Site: brandenburg
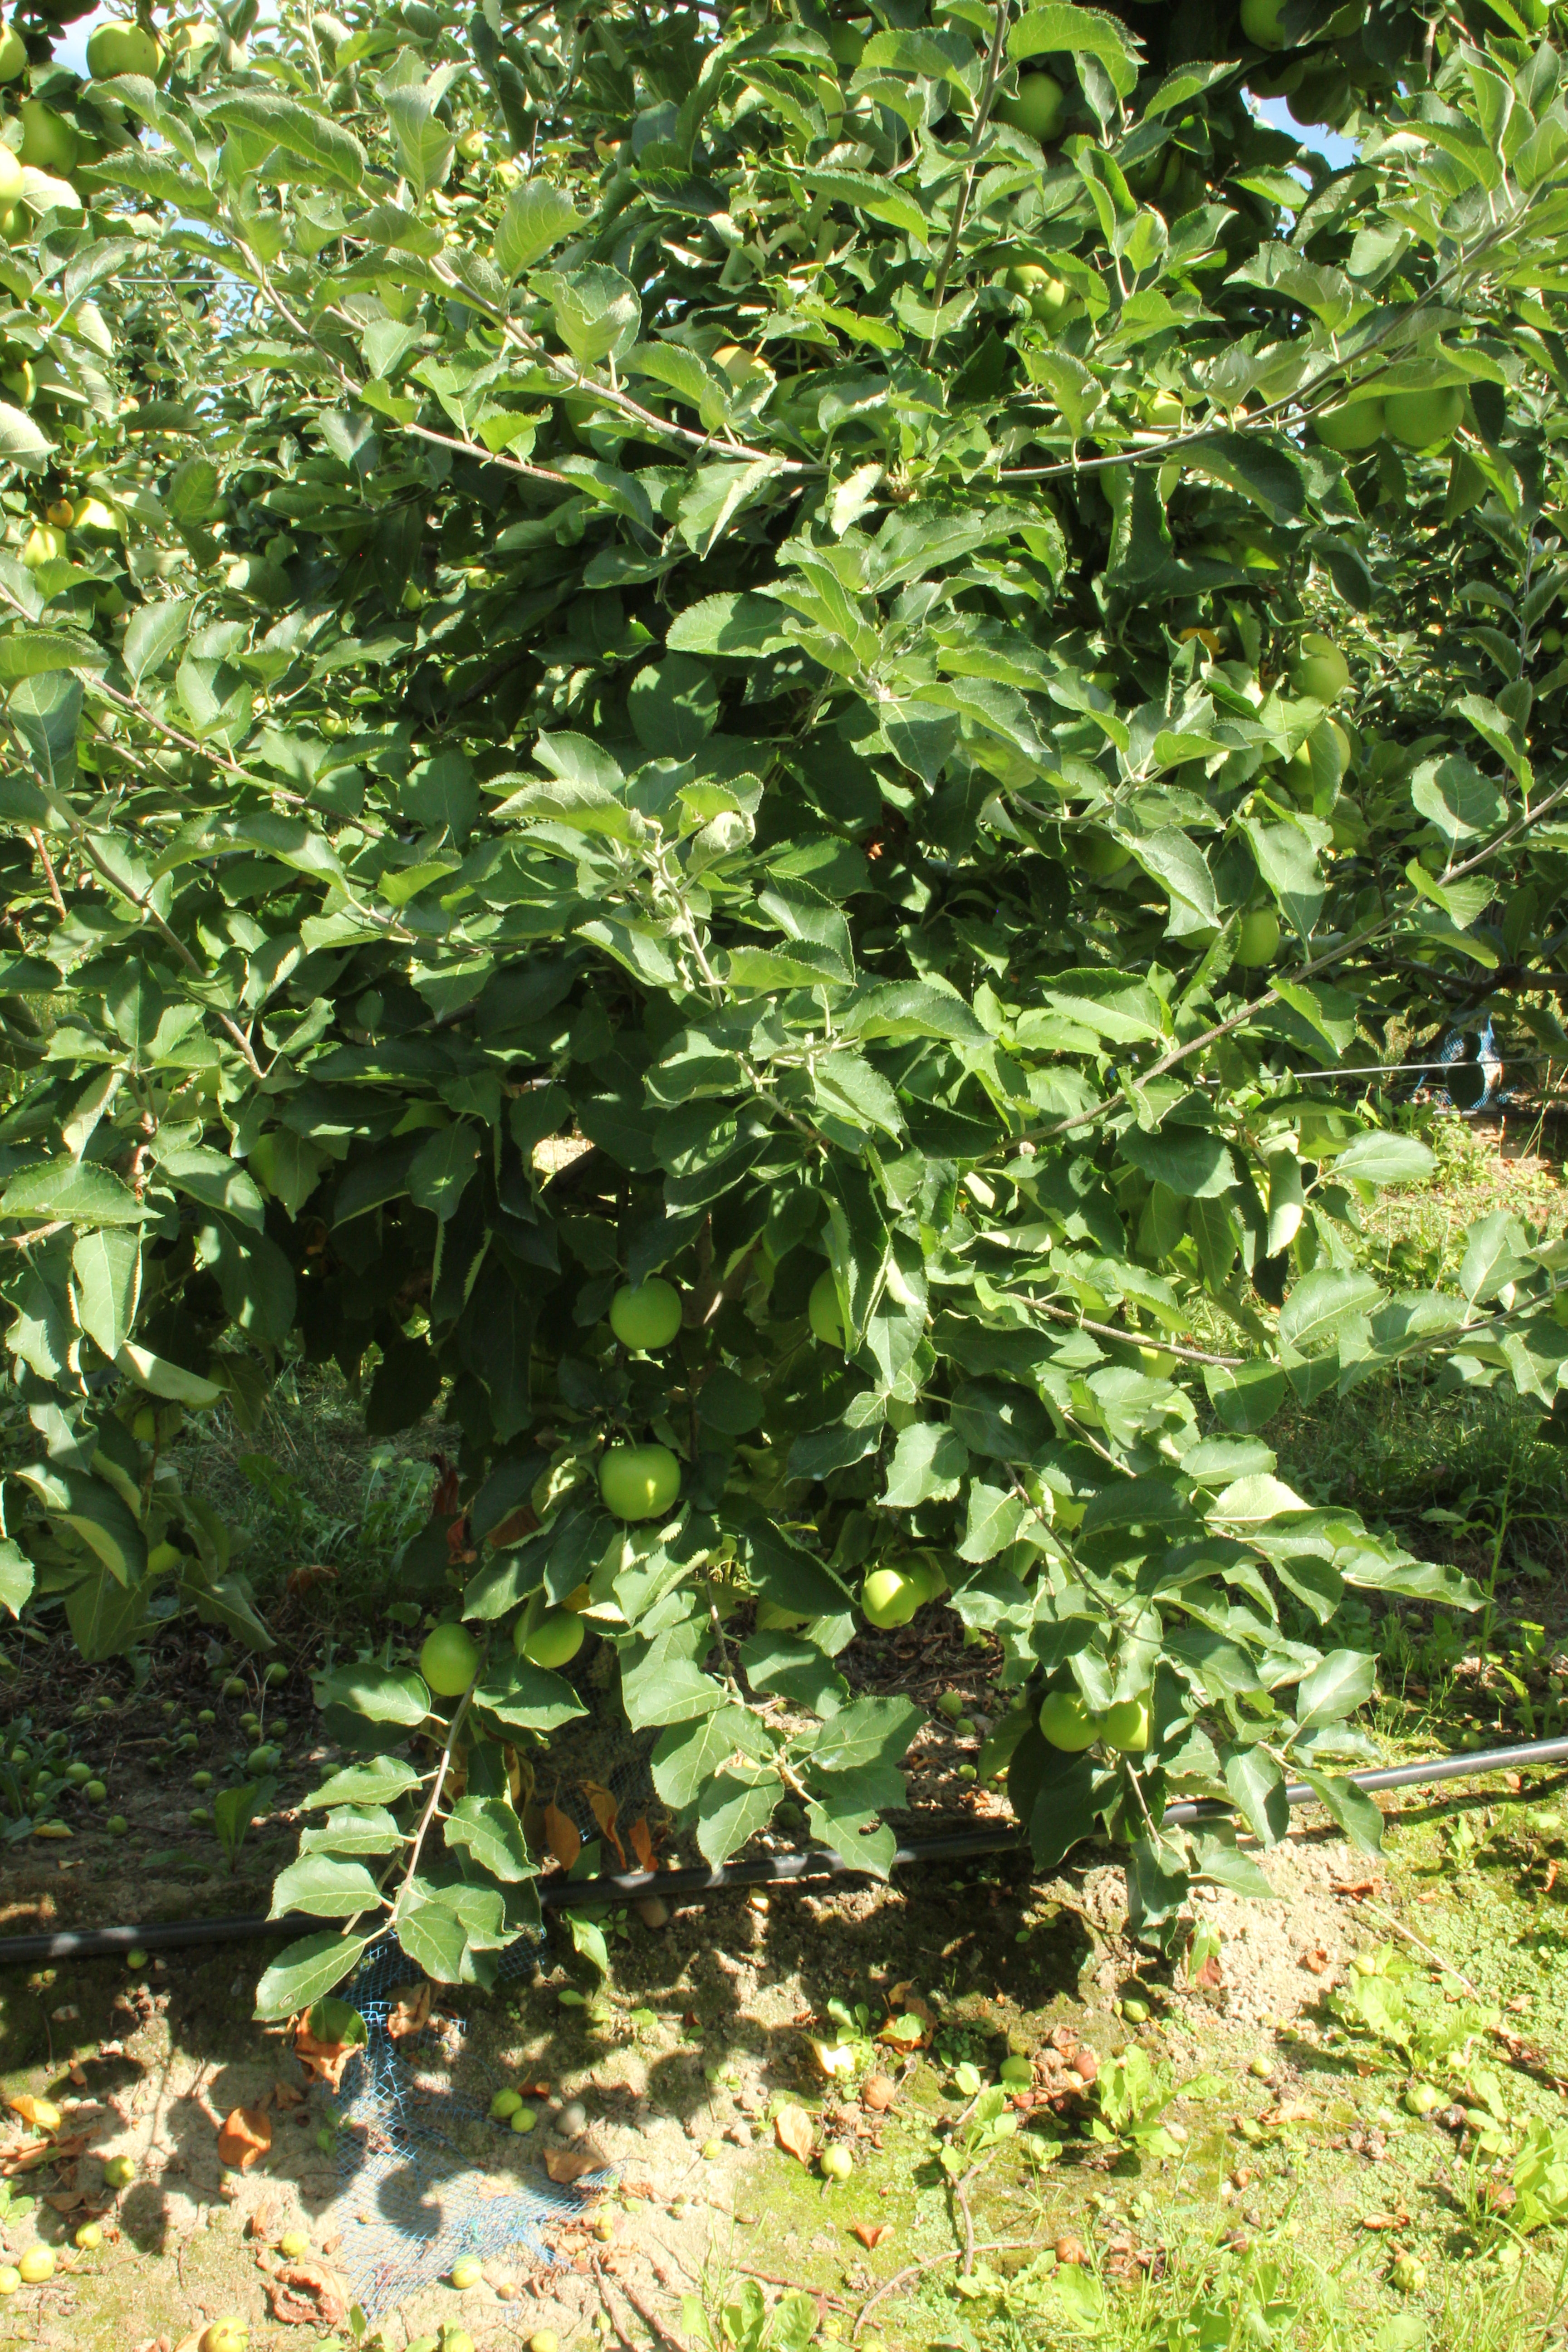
Growth stage (BBCH 77): Development of fruit